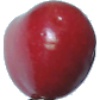
Label: Cherry 2